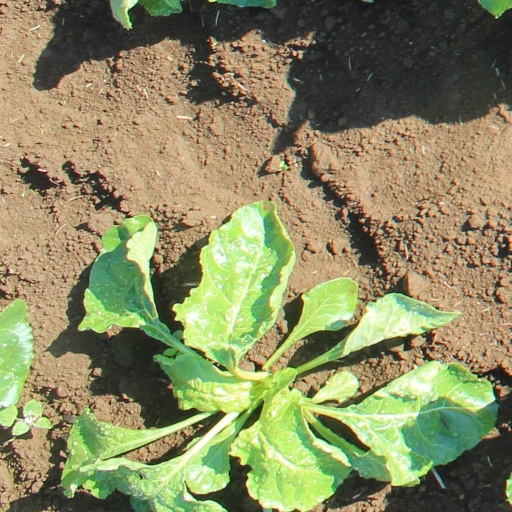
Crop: sugar beet